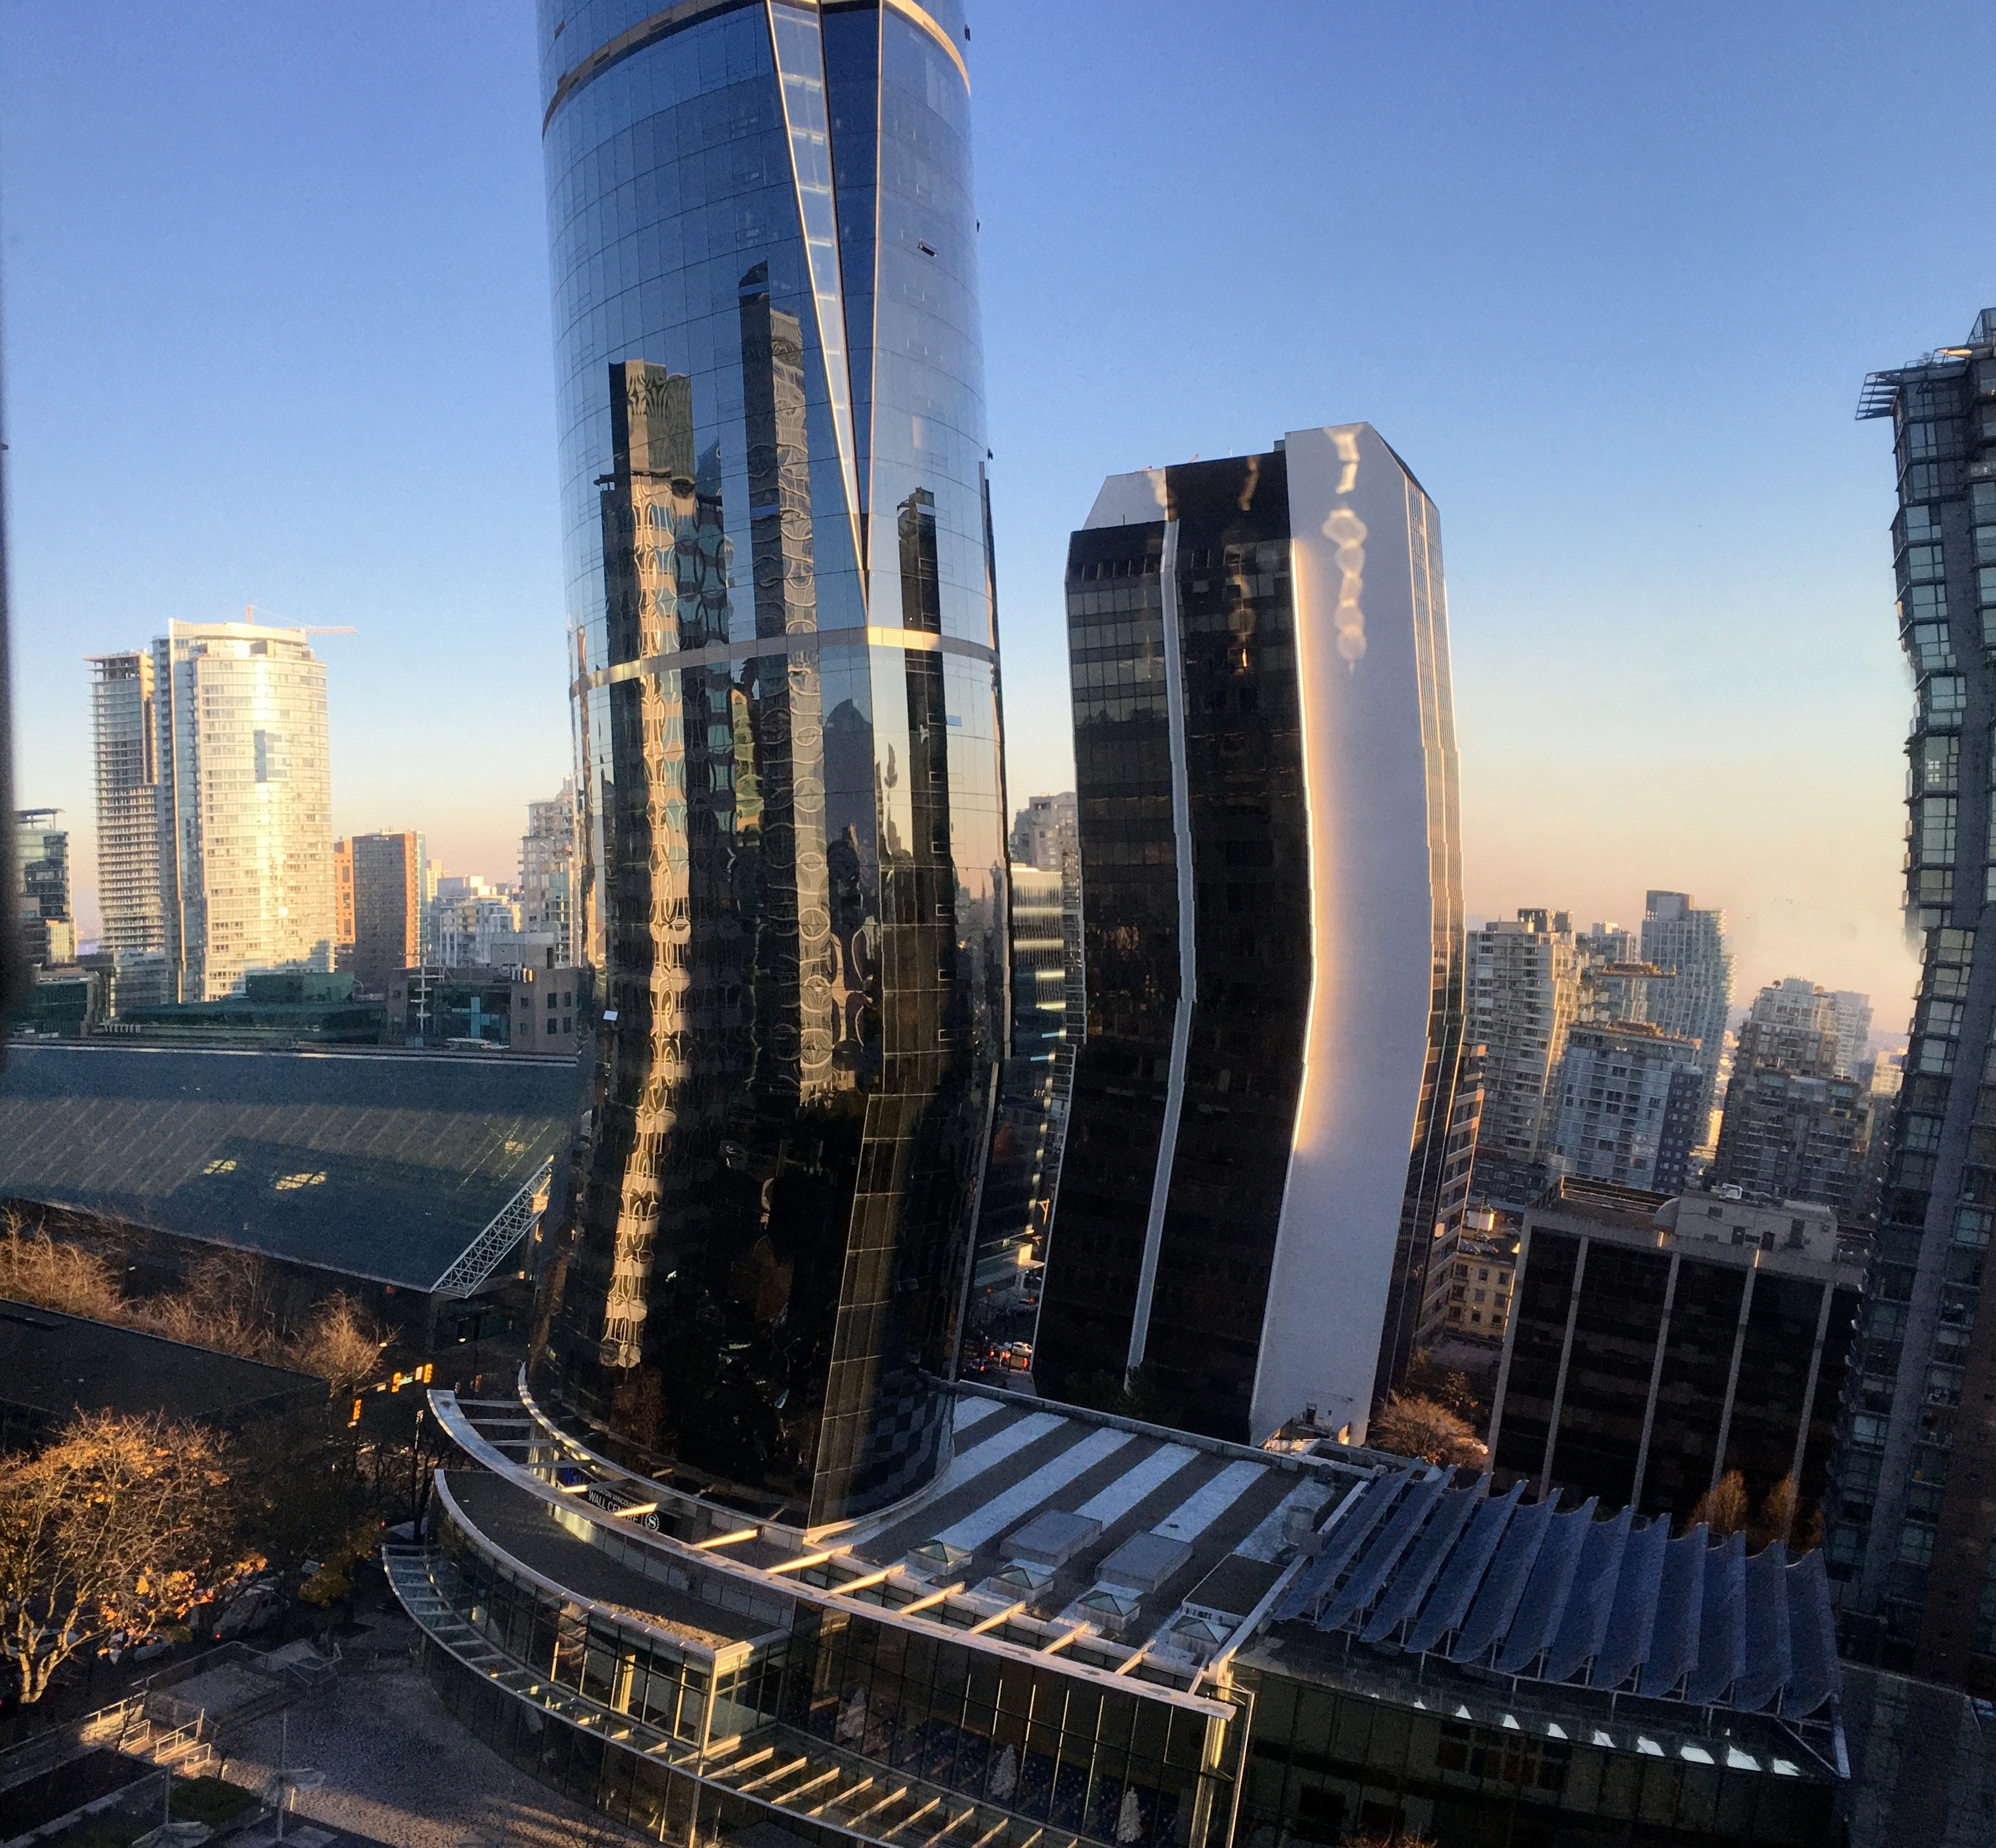
architecture, structure, skyline, city, skyscraper, cityscape, downtown, reflection, tower, landmark, tower block, metropolis, urban area, human settlement